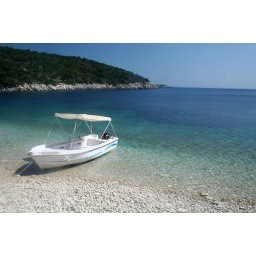
Our boat and private beach near on the north east of the island.